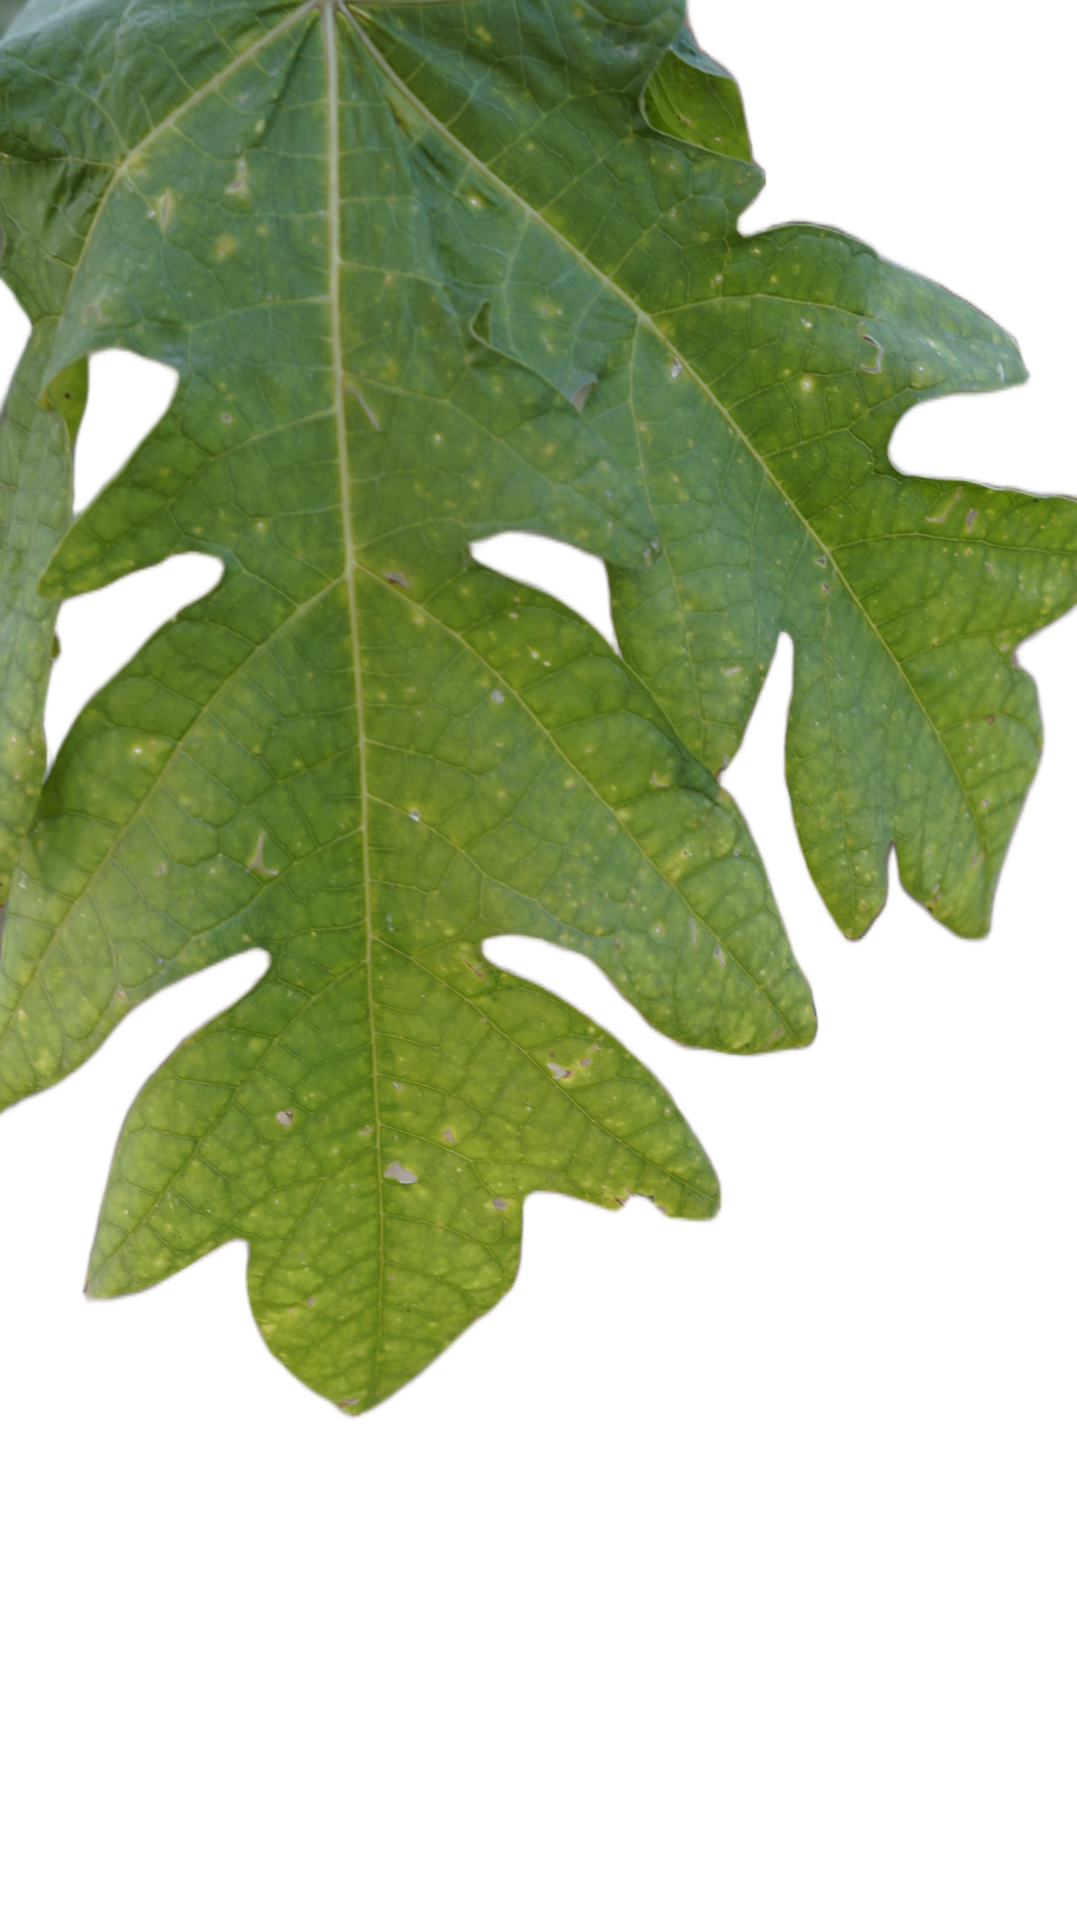
Crop: Papaya
Label: Carica_Insect_Hole